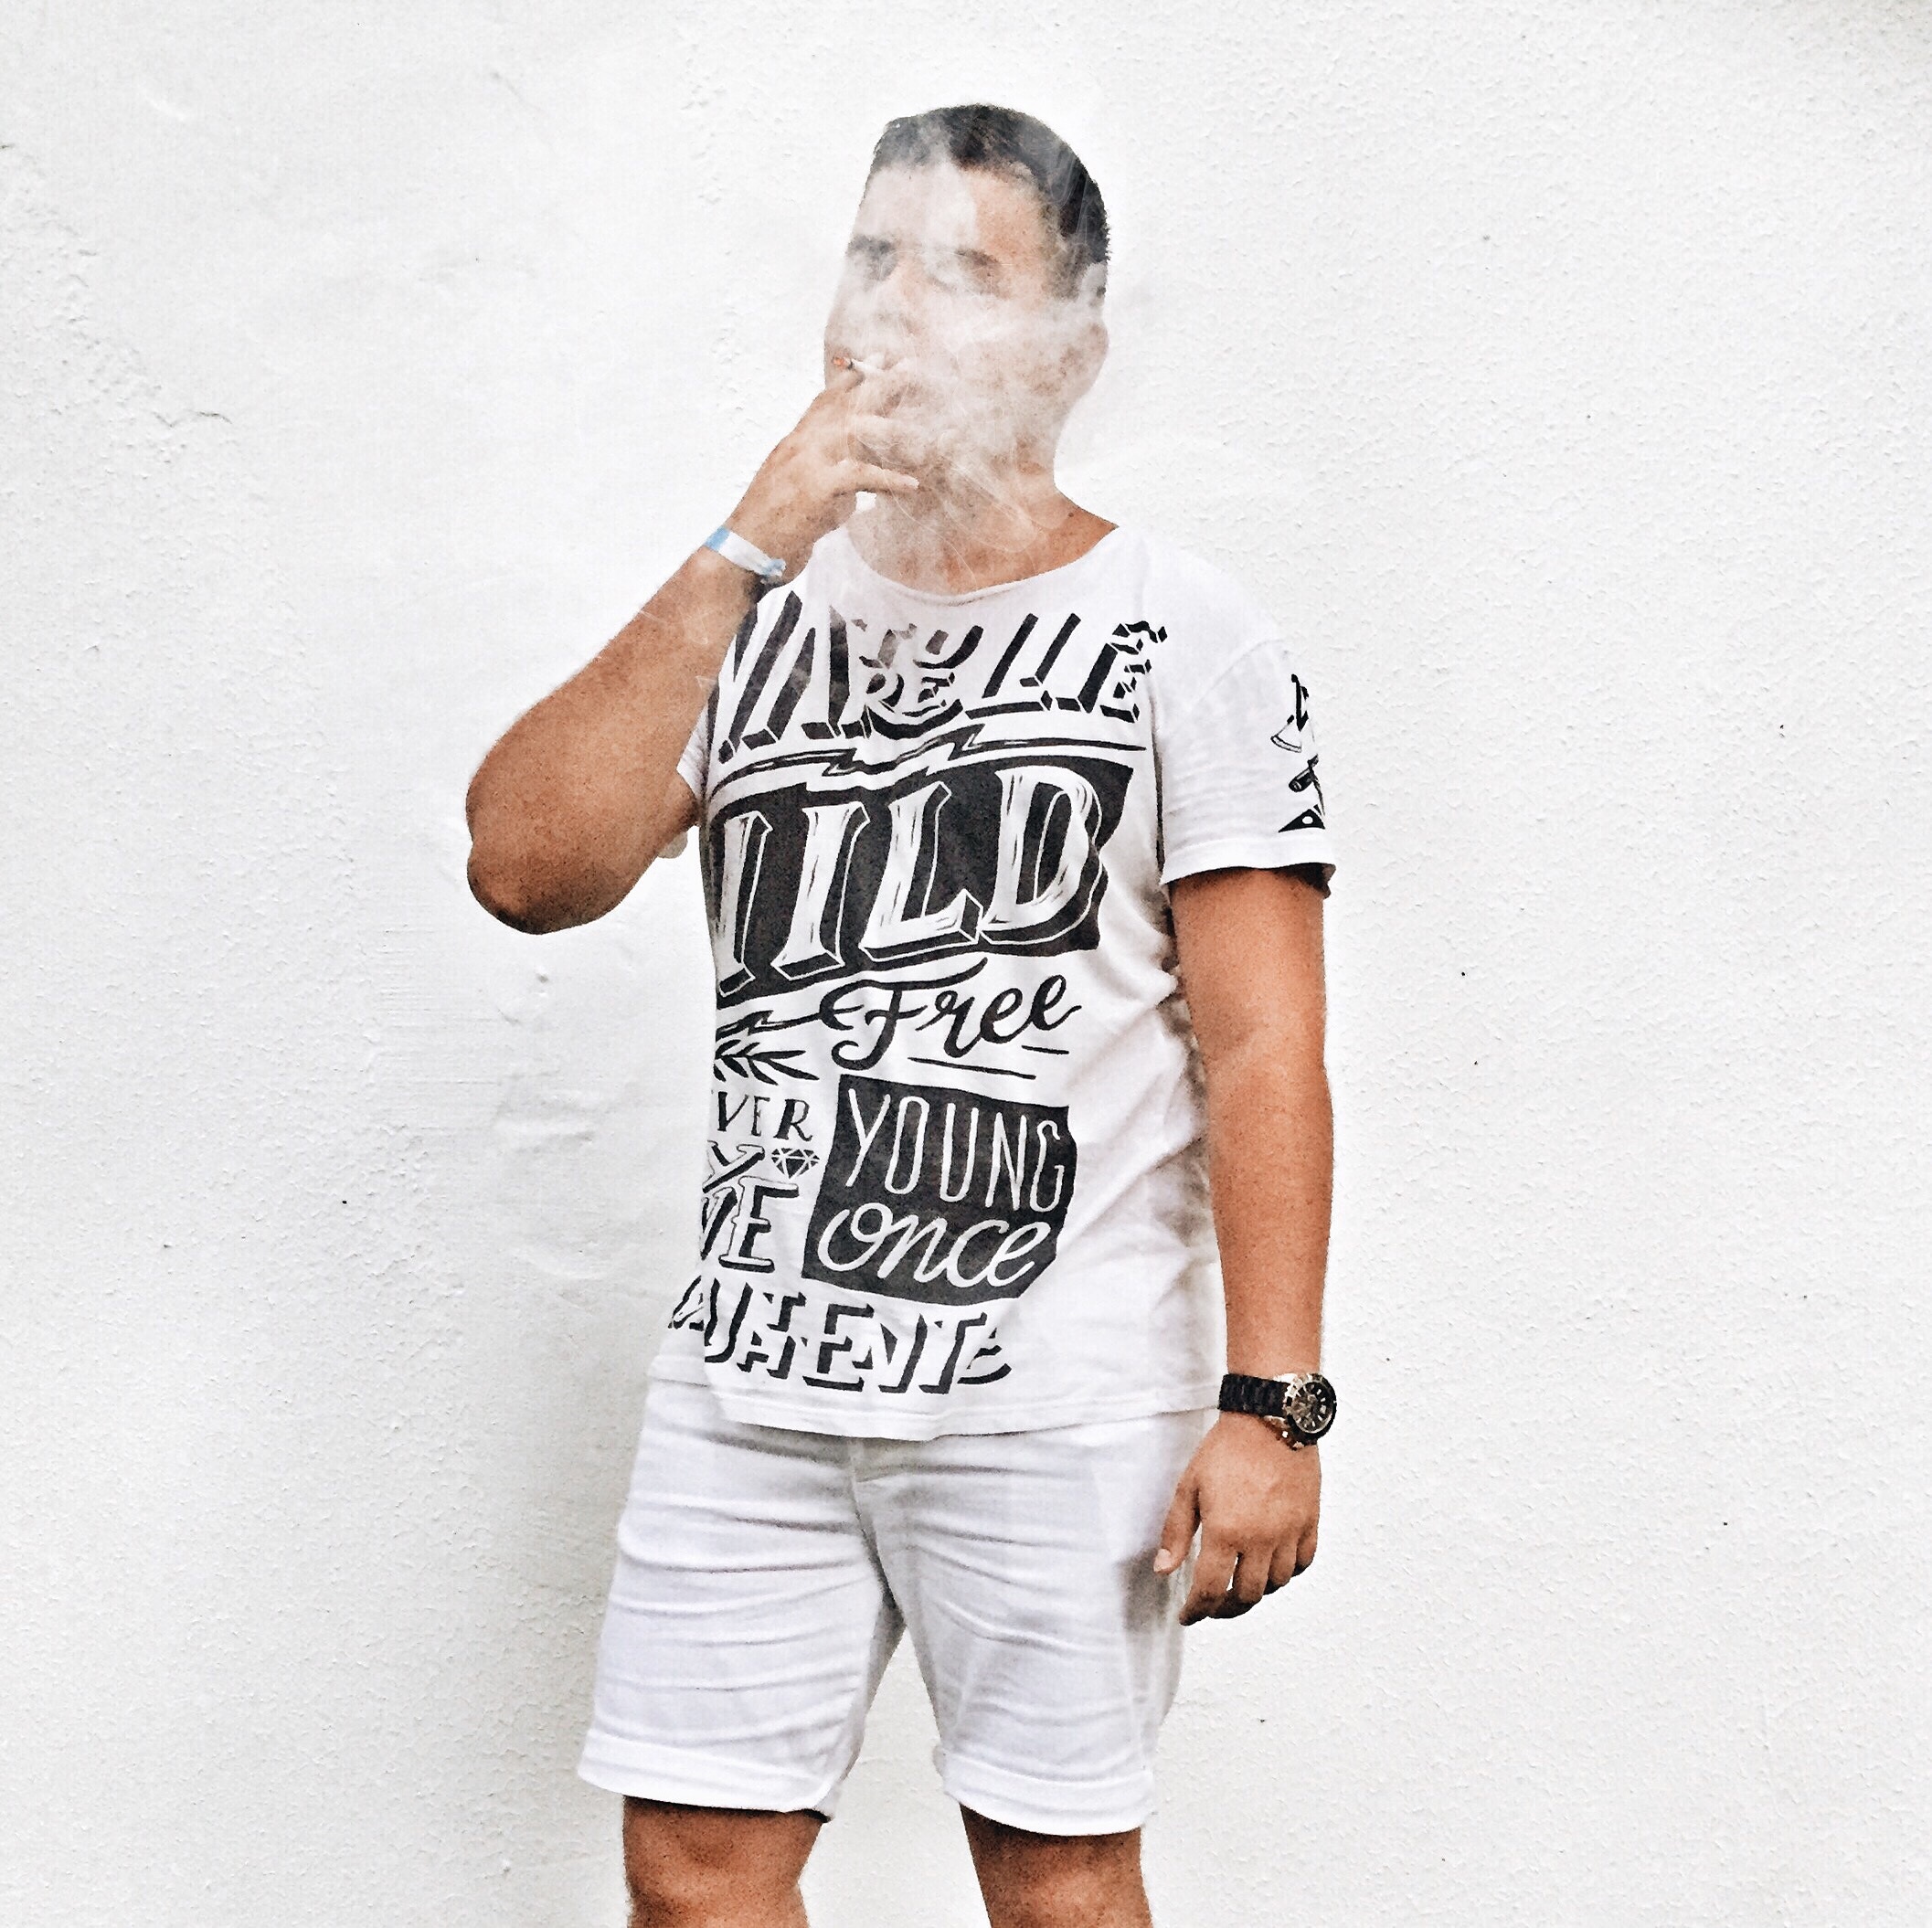
white, wall, smoke, smoking, male, guy, young, spring, clothing, arm, muscle, neck, pocket, generation, white background, sleeve, t shirt, sports uniform, sleeveless shirt